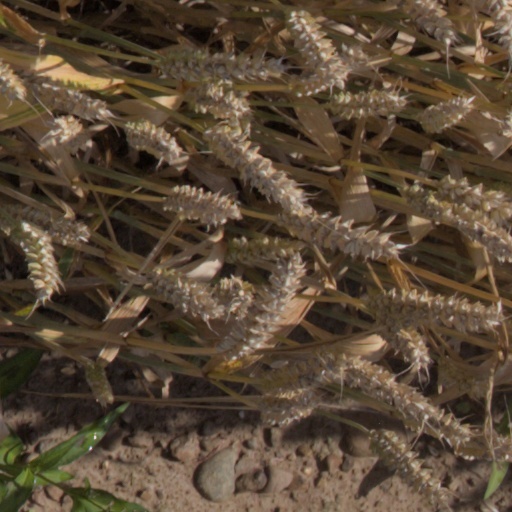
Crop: wheat